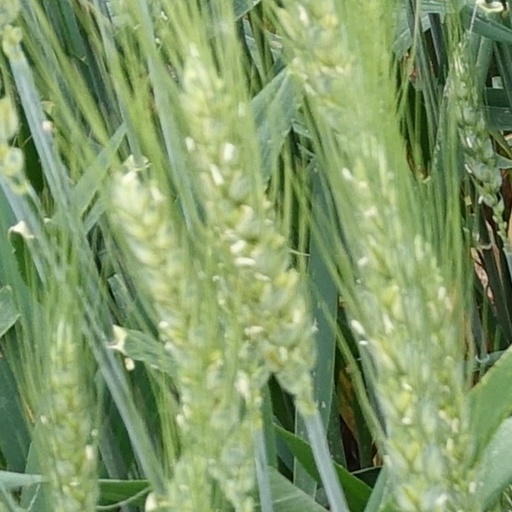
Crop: wheat